Fitz-James O'Brien

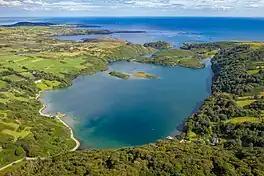
Aerial view of Lough Hyne from July 2019

O'Brien's earliest works concern Ireland, particularly in the geography of the south west. His first six poems were published in "The Nation", a weekly Irish newspaper founded in 1842 to promote Irish nationalism.